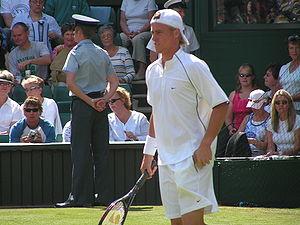
Lleyton Gylnn Hewitt, né le 24 février 1981 à Adélaïde, est un joueur de tennis australien. Professionnel de 1998 à 2016, il a remporté 30 titres en simple sur le circuit ATP, dont l'US Open en 2001, Wimbledon en 2002 ainsi que les Masters lors de ces deux saisons.